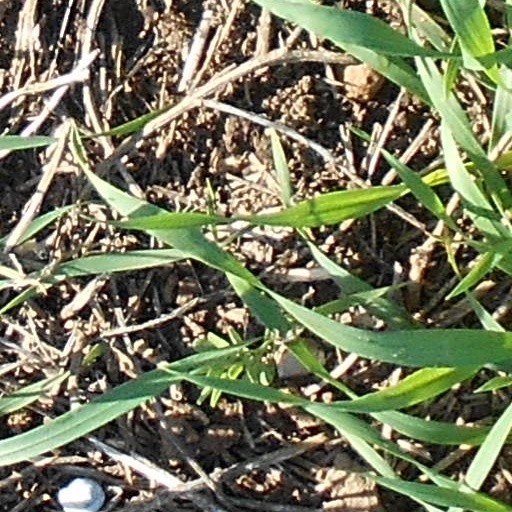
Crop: wheat